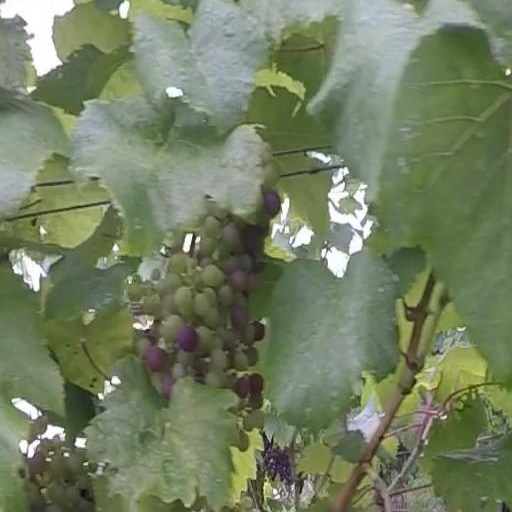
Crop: grape